Mosaic (genetics)

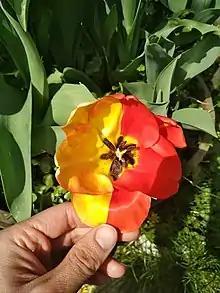
Tulip flower showing mosaicism

Mosaicism or genetic mosaicism is a condition in which a multicellular organism possesses more than one genetic line as the result of genetic mutation. This means that various genetic lines resulted from a single fertilized egg. Mosaicism is one of several possible causes of chimerism, wherein a single organism is composed of cells with more than one distinct genotype.